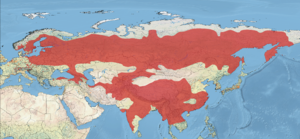
Karmindompap / Udbredelse
Udbredelseskort
Karmindompappen er en fugleart i familien finker.